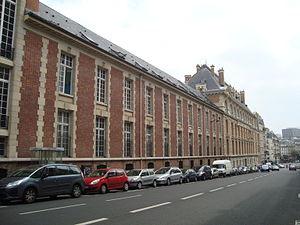
L'Institut des sciences et industries du vivant et de l'environnement, dit AgroParisTech ou APT, est l'une des 205 écoles d'ingénieurs françaises accréditées au 1ᵉʳ septembre 2019 à délivrer un diplôme d'ingénieur et est un « établissement-composante » de l'Université Paris-Saclay. Il est placé sous la tutelle du ministère de l'Agriculture.